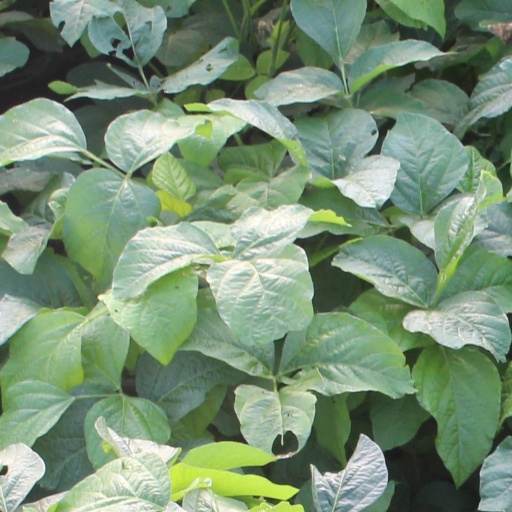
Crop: soybean